Hydra (island)

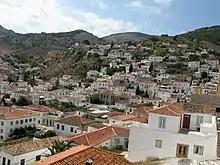
Traditional houses

Hydra was relatively unimportant during much of the period of Ottoman rule. At the end of the sixteenth century, there was a wave of migration consisting of big families from the Hellenic and Asia Minor regions to the island. Due to the infertile ground, the inhabitants turned to the sea. Its naval and commercial development began in the 17th century, and its first school for mariners was established in 1645. Apparently, the first truly Hydriot vessel was launched in 1657. However, the conflict between the Republic of Venice and the Ottoman Empire limited the island's maritime development until after 1718 and the Treaty of Passarowitz. From the 17th century on, Hydra began to take on a greater importance because of its trading strength.